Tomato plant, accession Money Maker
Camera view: tilt-top (135 deg); turntable rotation: 30 degrees
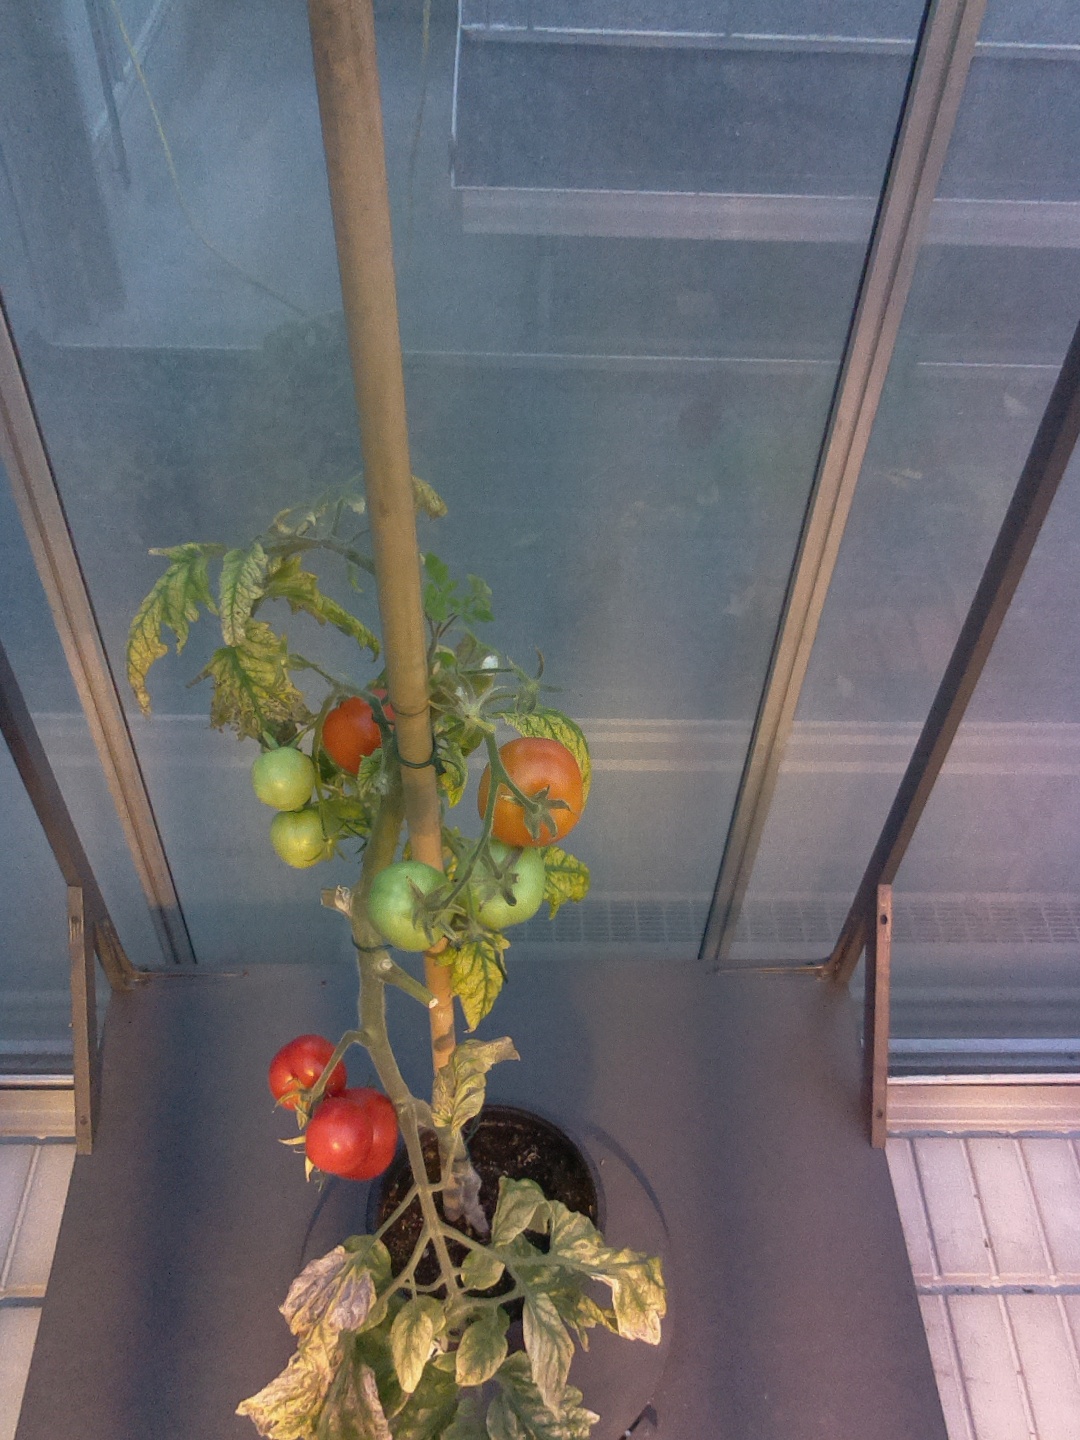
BBCH growth stage 84: 40%-50% of fruits show typical fully ripe color